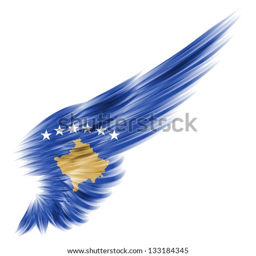
the flag on wing with white background